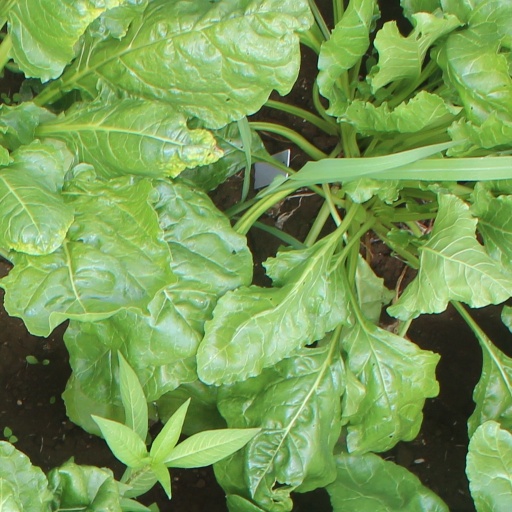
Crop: sugar beet